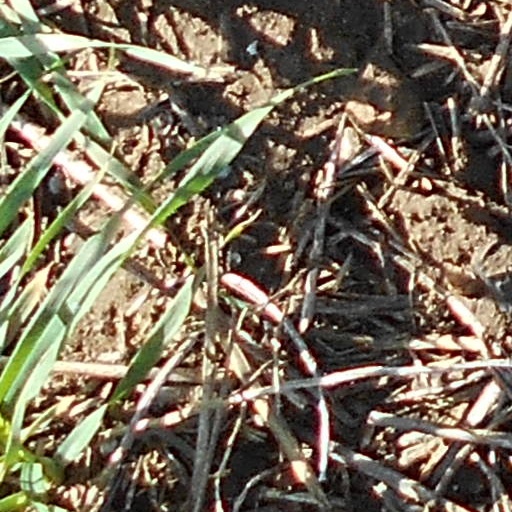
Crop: wheat